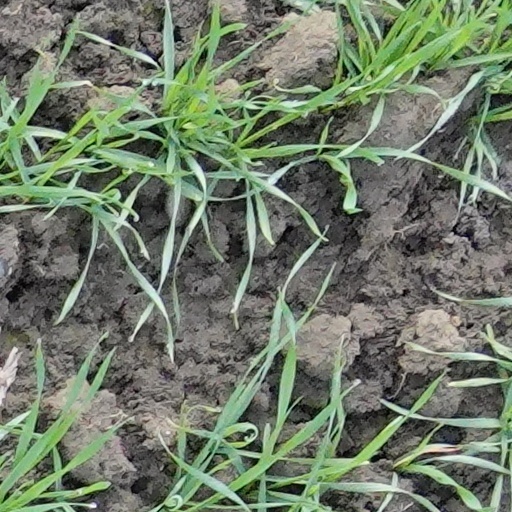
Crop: wheat